Joan Moser

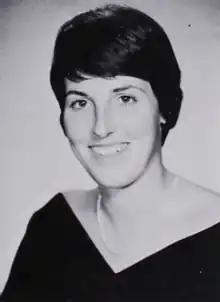
Joan Moser from the 1968 Ursinus yearbook

Joan Elaine Moser (born ) is an American former field hockey and softball player. She played on the U.S. women's national field hockey team from 1967 to 1979 and was in the first class of inductees into the U.S. Field Hockey Association Hall of Fame. She also played for the world champion Raybestos Brakettes softball team.